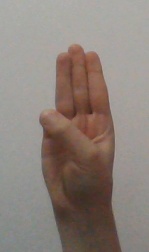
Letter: thaa